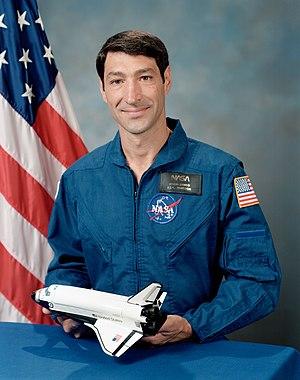
Mario Runco Jr est un astronaute américain né le 26 janvier 1952.
Le groupe d'astronautes 12 est le douzième groupe d'astronautes de la National Aeronautics and Space Administration sélectionné et annoncé le 5 juin 1987.